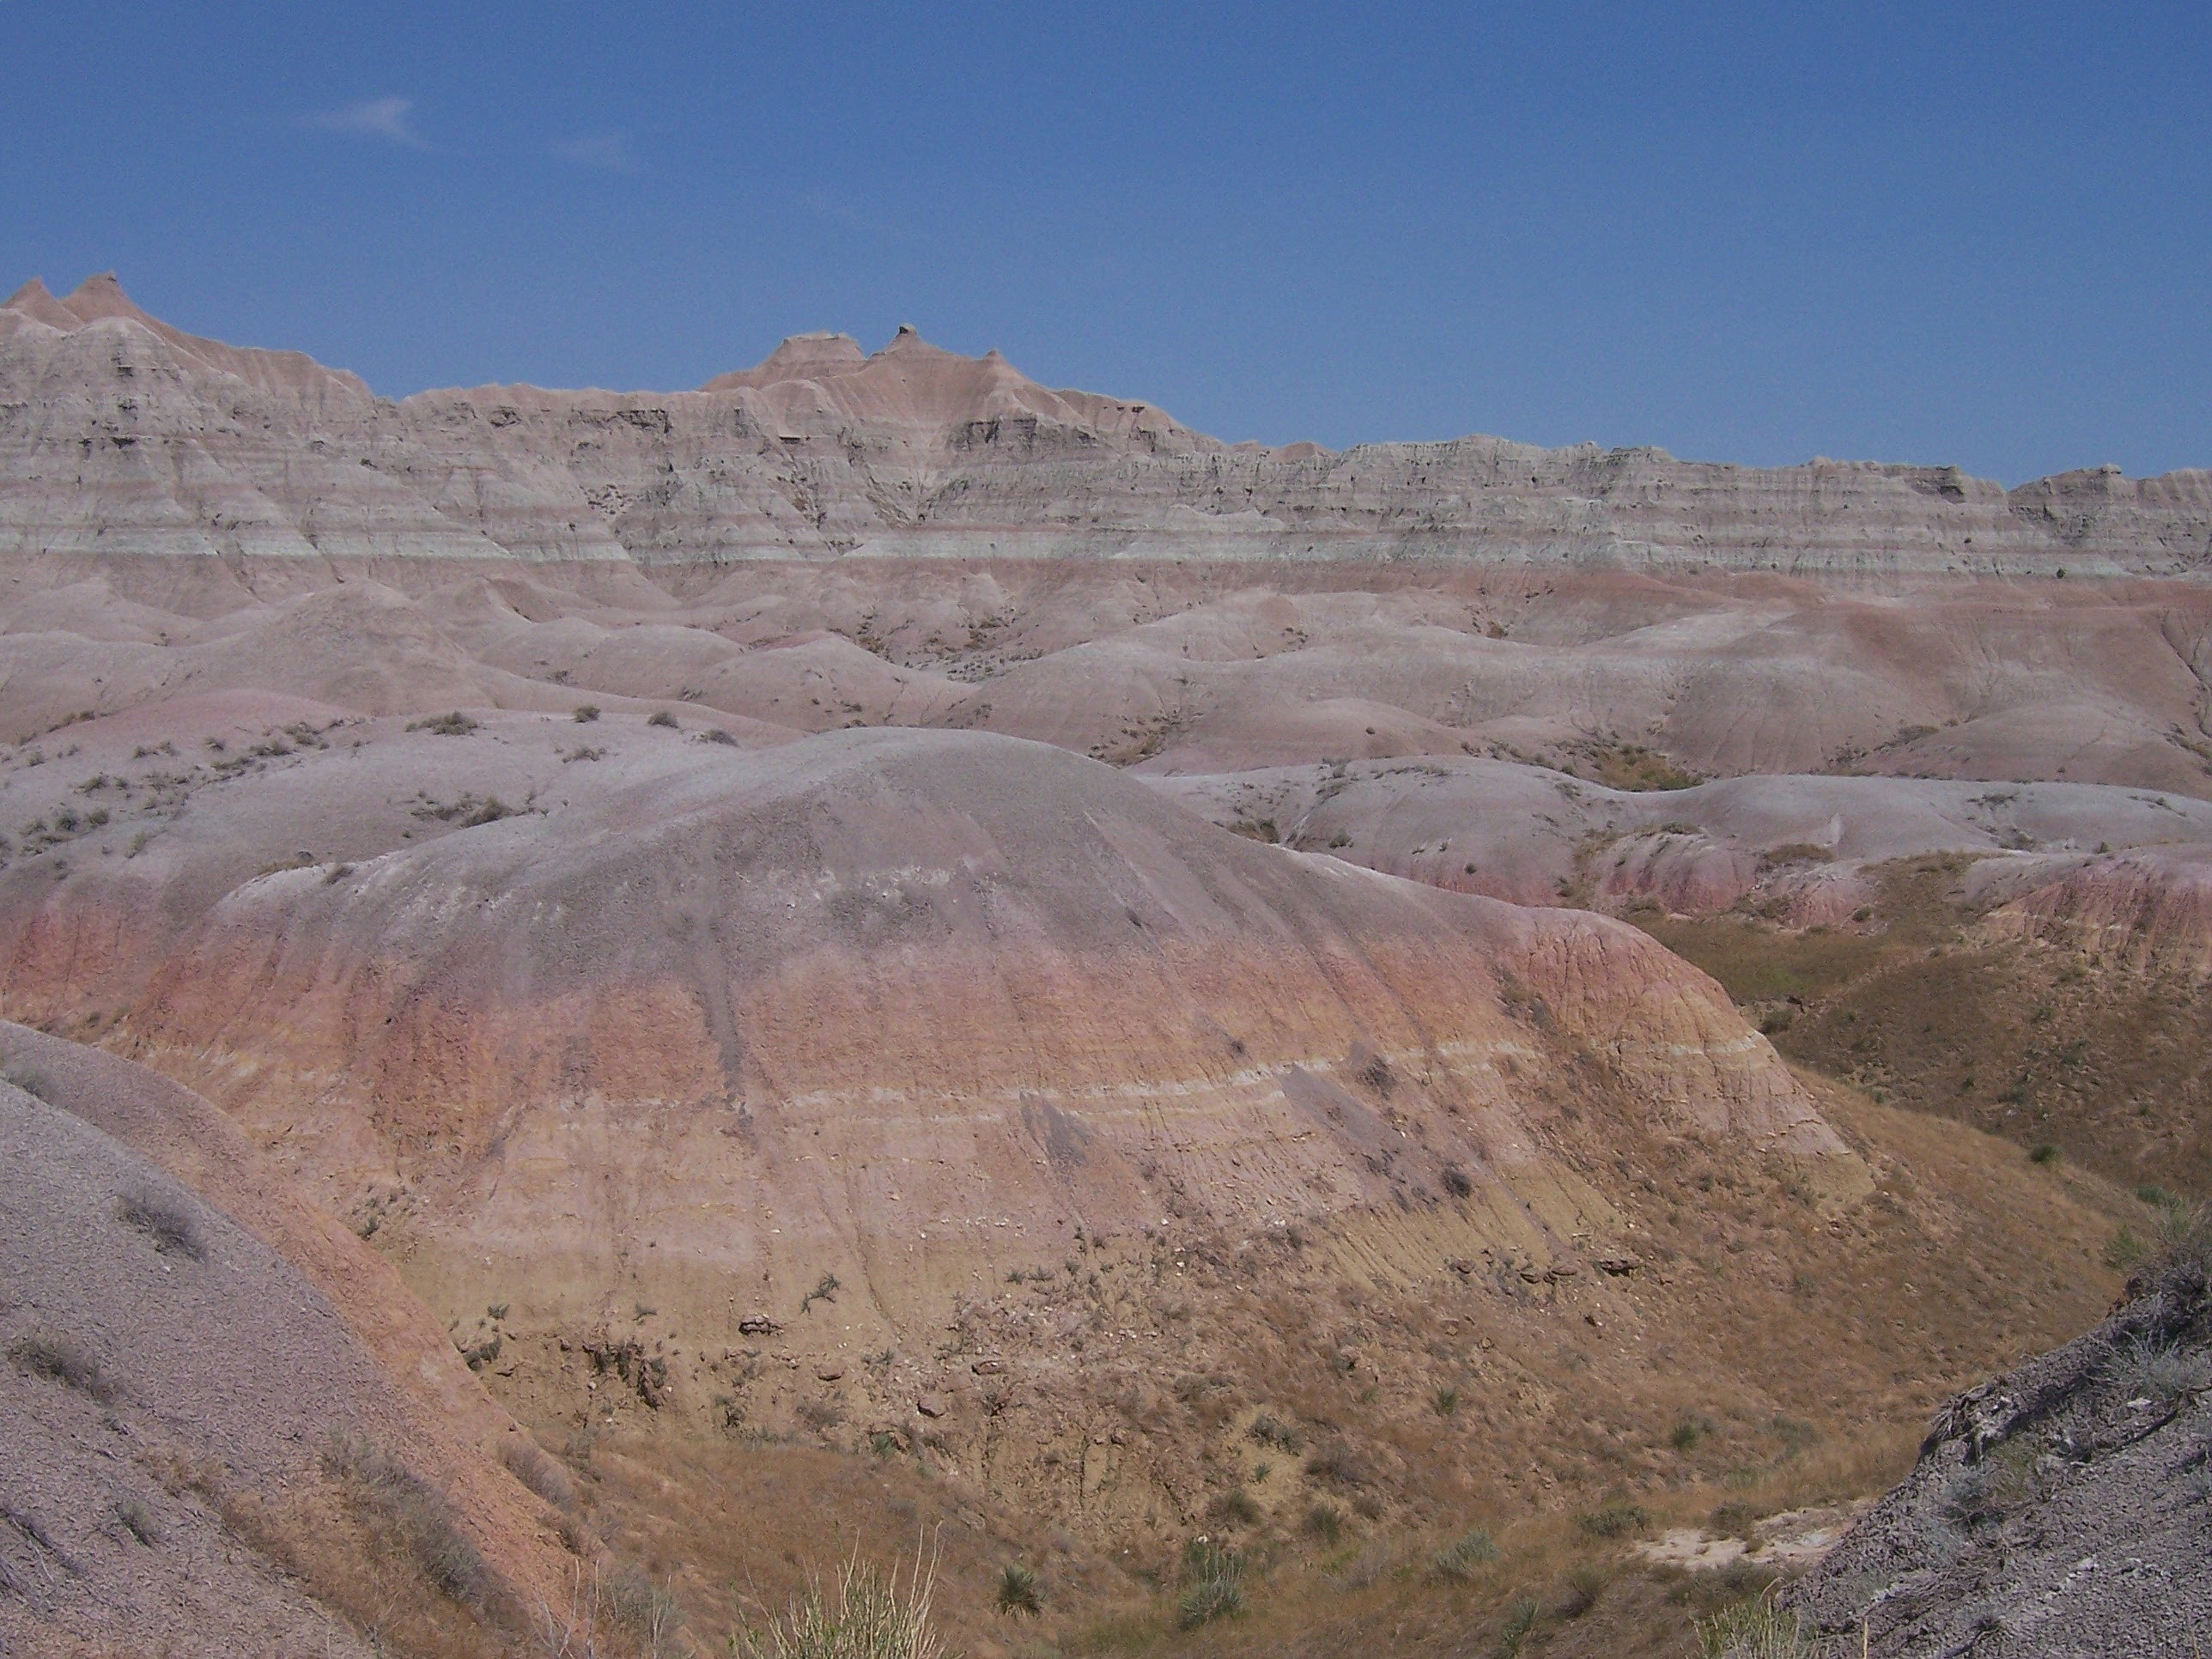
landscape, rock, mountain, desert, valley, formation, scenic, soil, canyon, terrain, national park, ridge, outdoors, geology, badlands, plateau, wadi, butte, south dakota, landform, geographical feature, mountainous landforms